Aesch, Zürich

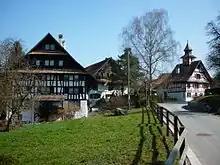
Historic house

The community was first mentioned in the year 1124. At that time, the landowner in Aesch was Engelberg Abbey. With the conquest of Aargau Aesch came under the rule of Zürich, where it remained until the Helvetic Republic. Between 1798 and 1803 it was incorporated into the Bezirk Mettmenstetten.